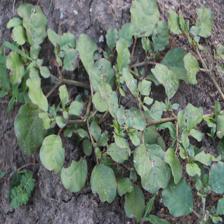
Label: BroadLeafWeed